WABC (AM)

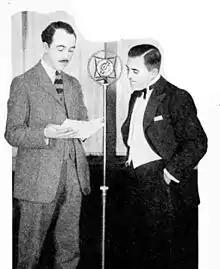
Bandleader George Olsen (right) being interviewed at WJZ in 1926

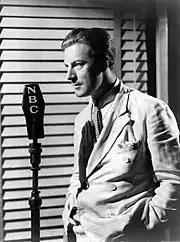
Actor and vocalist Dennis King had a weekly network radio program on WJZ in 1934

In the summer of 1926, AT&T decided to withdraw from the broadcasting field, and sold its stations and network operations to RCA. Included with this sale was the right to sell advertising time, and access to telephone lines for radio network connections.